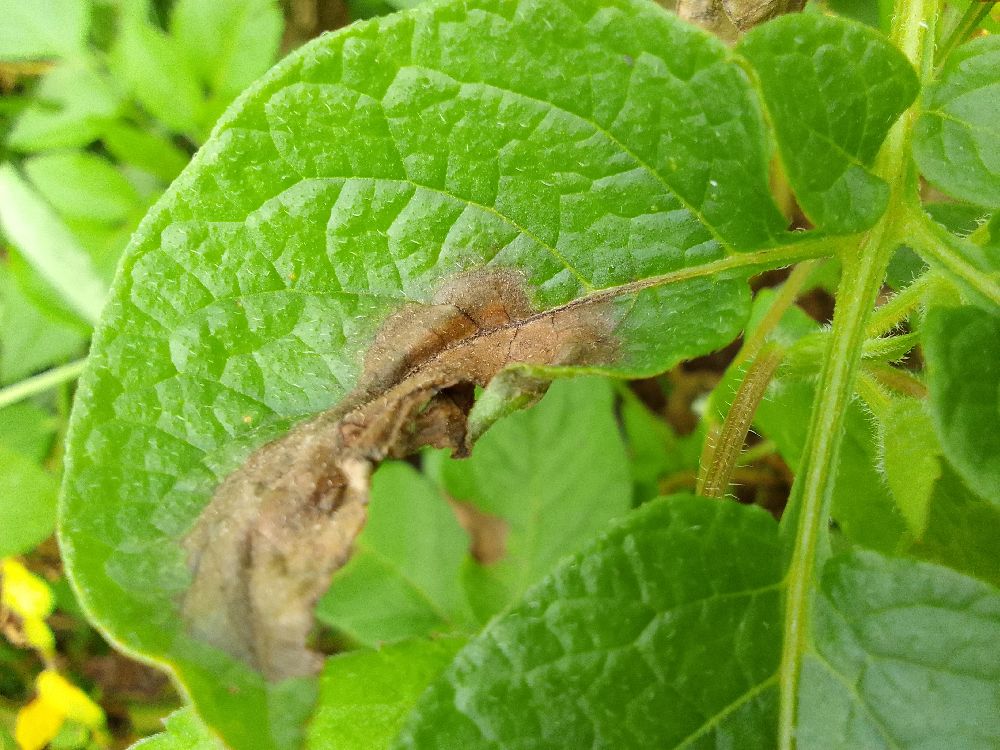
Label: Late blight